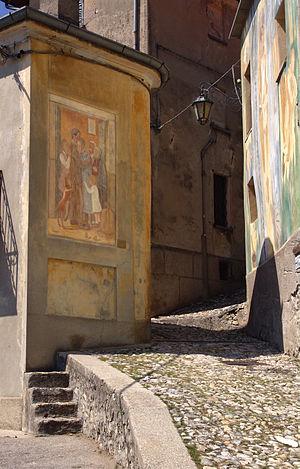
Gianfilippo Usellini, né à Milan le 7 mai 1903 et mort à Arona le 21 août 1971, est un peintre et graveur italien.